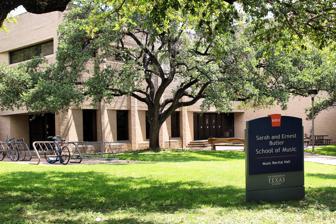
Building: Music Building and Recital Hall
Country: United States of America
Year built: 1969
Building in Austin, Texas, U.S. Music Building and Recital Hall The Music Building and Recital Hall Alternative names MRH General information Location University of Texas at Austin Address 2406 Robert Dedman Dr, Austin, TX 78712 Country United States Coordinates 30°17′14″N 97°43′50″W / 30.28722°N 97.73056°W / 30.28722; -97.73056 Current tenants Sarah and Ernest Butler School of Music Longhorn Band Completed 1969 Owner University of Texas at Austin Website utdirect .utexas .edu /apps /campus /buildings /nlogon /facilities /utm /mrh / The Music Building and Recital Hall ( MRH ) is a building on the University of Texas at Austin campus, in the U.S. state of Texas . The building was completed in 1969. Bates Recital Hall , part of the University of Texas Performing Arts Center , which seats 700, is housed in the Music Recital Hall. The Longhorn Band hall is located in side MRH. References Architecture portal Texas portal